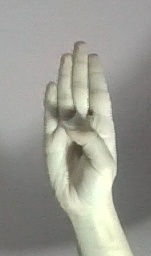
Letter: kaaf